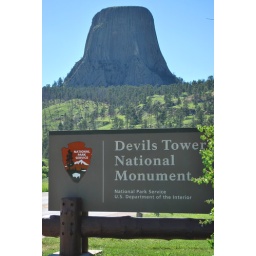
devils tower national monument, wy. the first established national monument in the united states.